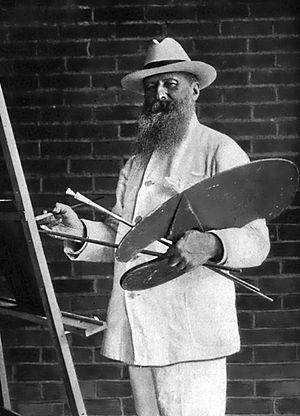
Blessé mortellement est un tableau du peintre russe Vassili Verechtchaguine, réalisé en 1873. Soldat expérimenté, Verechtchaguine rend compte de l'horreur des champs de bataille dans de nombreux tableaux parmi lesquels celui-ci.
Vassili Vassilievitch Verechtchaguine, né le 26 octobre 1842 à Tcherepovets et mort le 13 avril 1904 près de Port-Arthur en Chine, est un peintre russe, célèbre pour ses peintures de batailles.